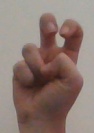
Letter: toot